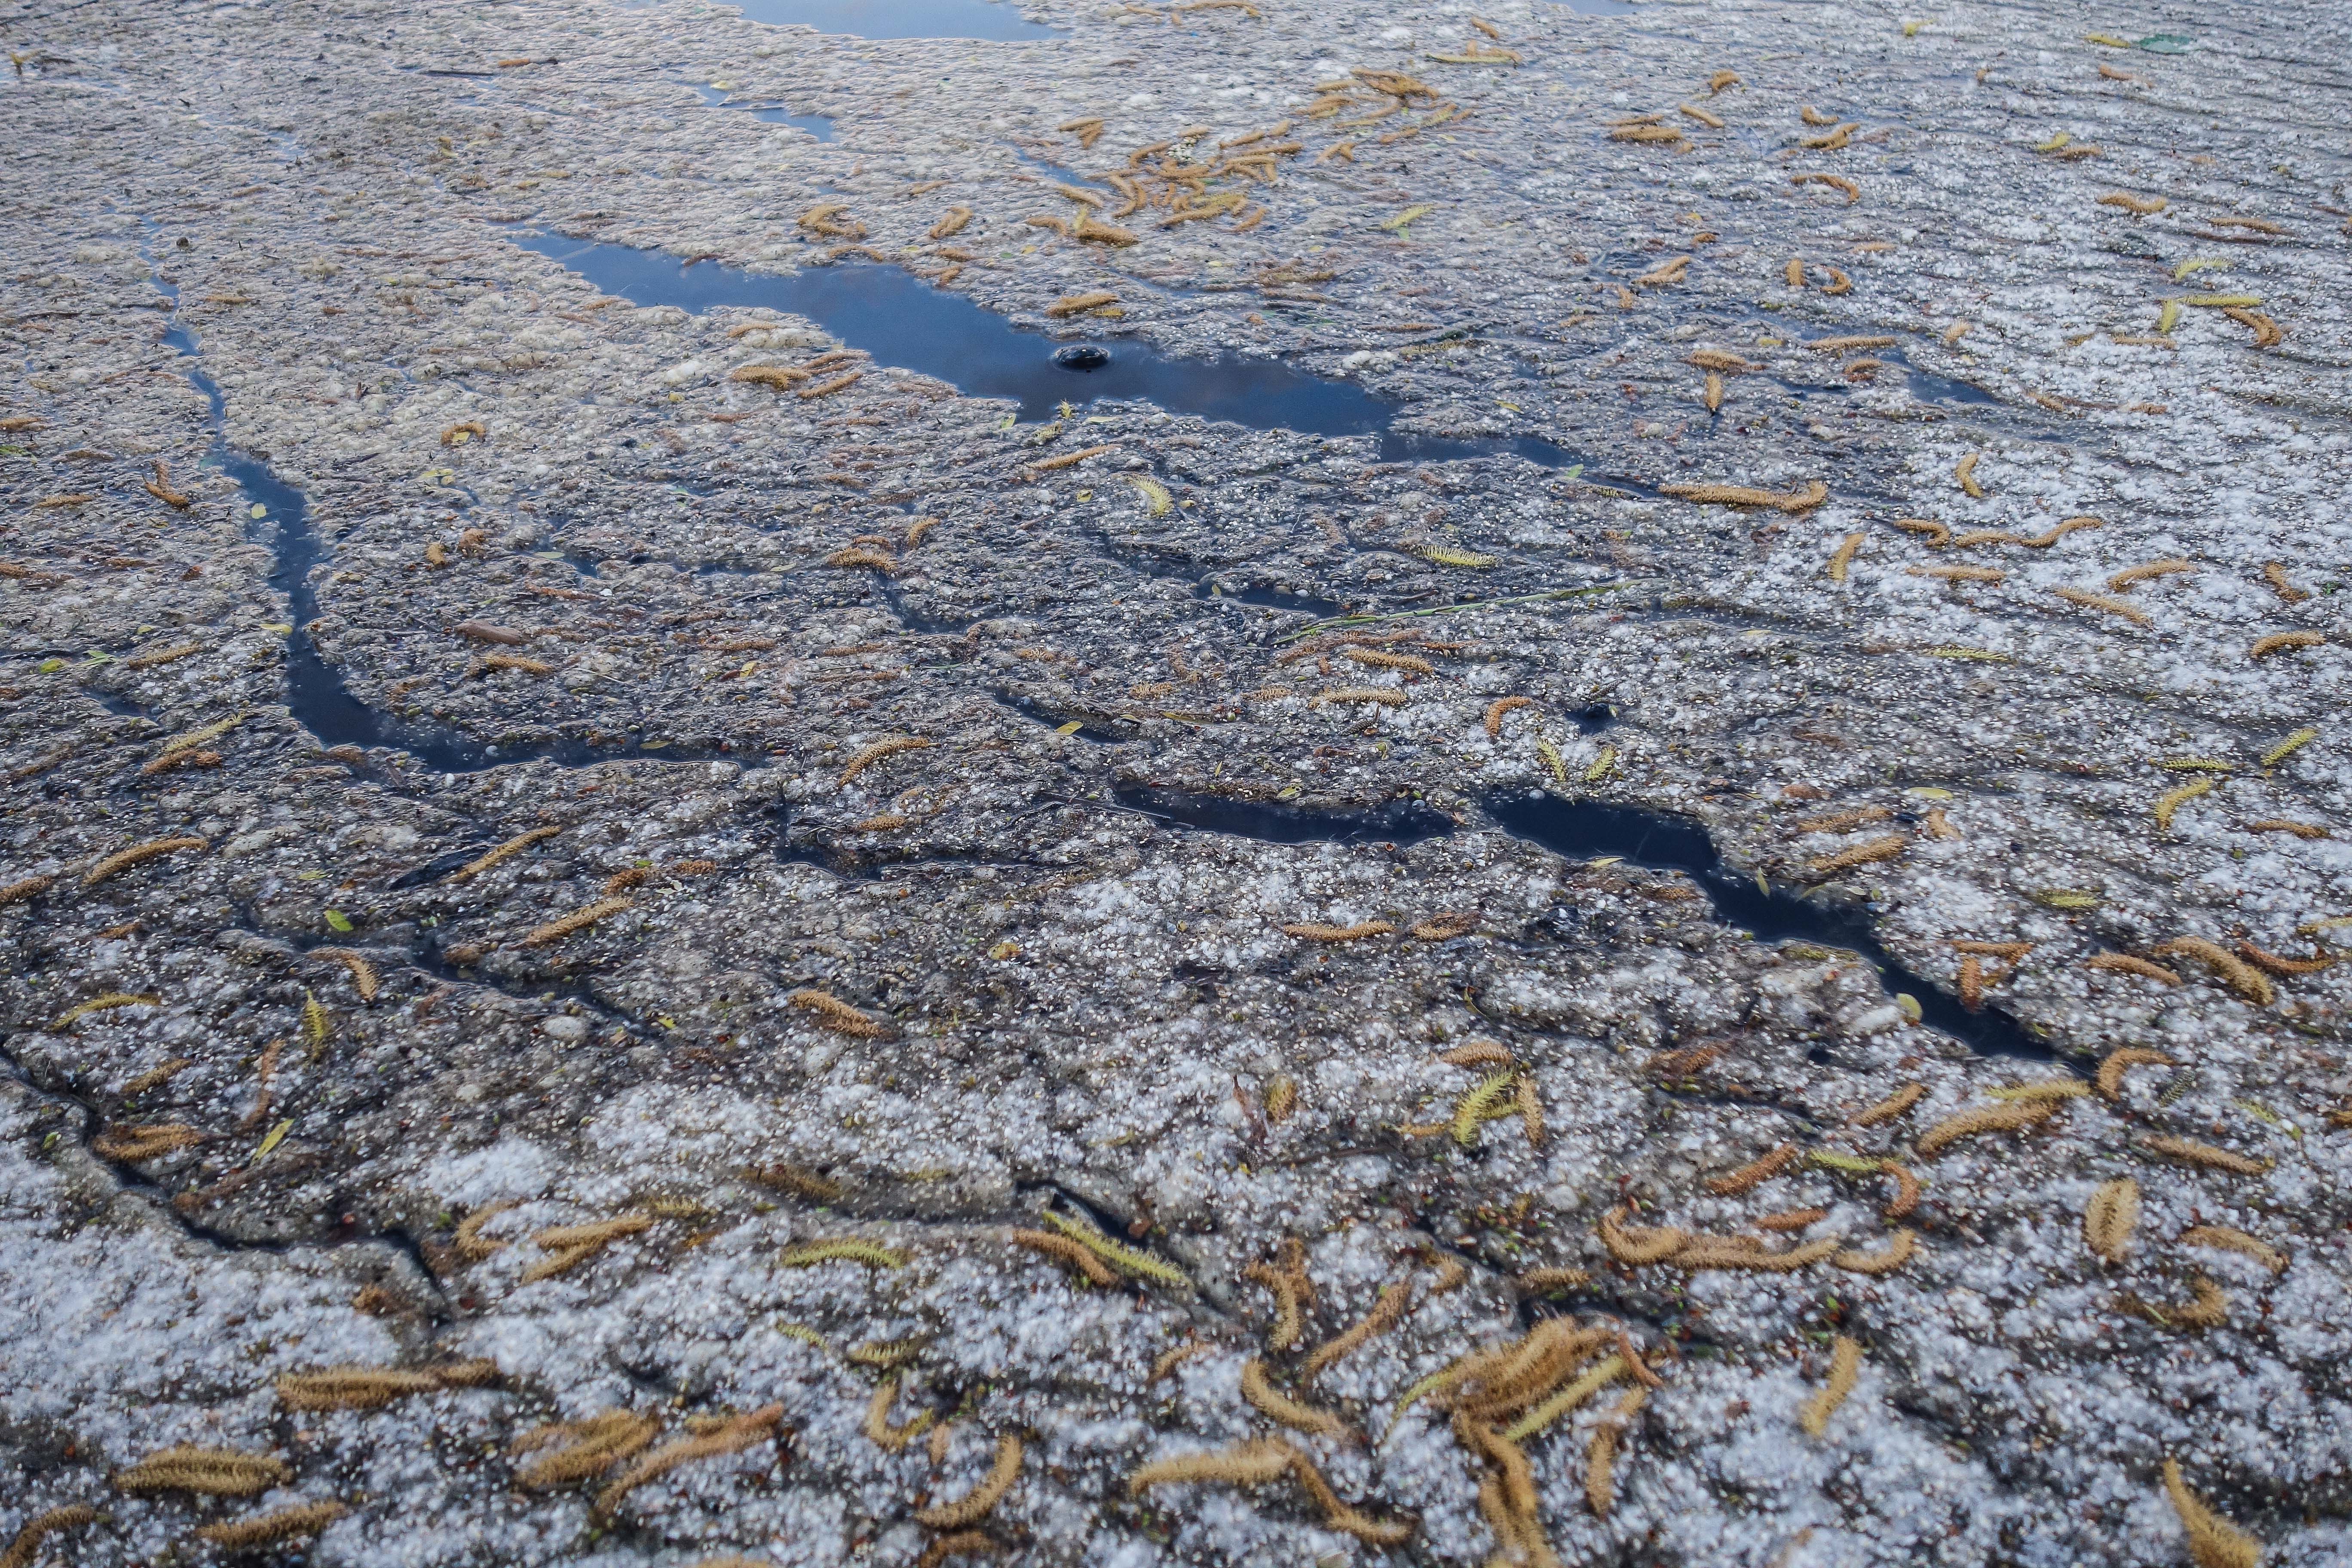
sea, rock, snow, winter, frost, asphalt, ice, soil, geology, tundra, flooring, aerial photography, road surface, mudflat